The Avett Brothers

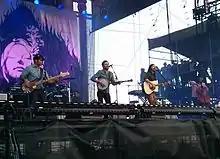
The Avett Brothers at the Bottlerock music festival, Napa, California, May 2013

The band released "Emotionalism" on May 15, 2007. It debuted at the top of the "Billboard" Top Heatseekers Albums chart, number 134 on the "Billboard" 200 and number 13 on the Independent Albums chart. In support of the album the band made their national television debut on May 12 on "Late Night with Conan O'Brien" performing "Paranoia in B-Flat Major." "Emotionalism" marked the first appearance of the cellist Joe Kwon who has since become a full-time touring and recording member of the band.